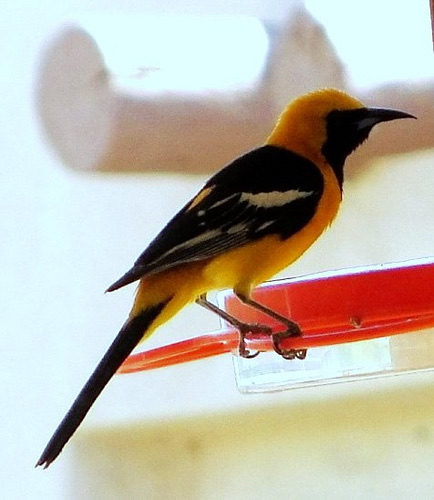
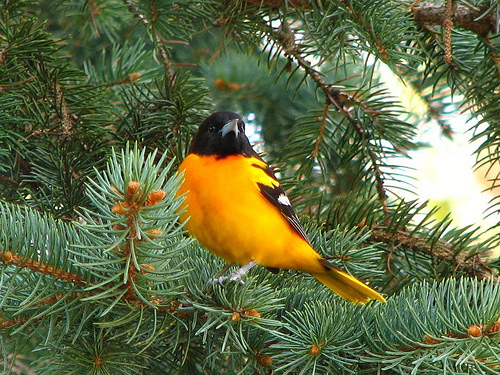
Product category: misc
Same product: yes